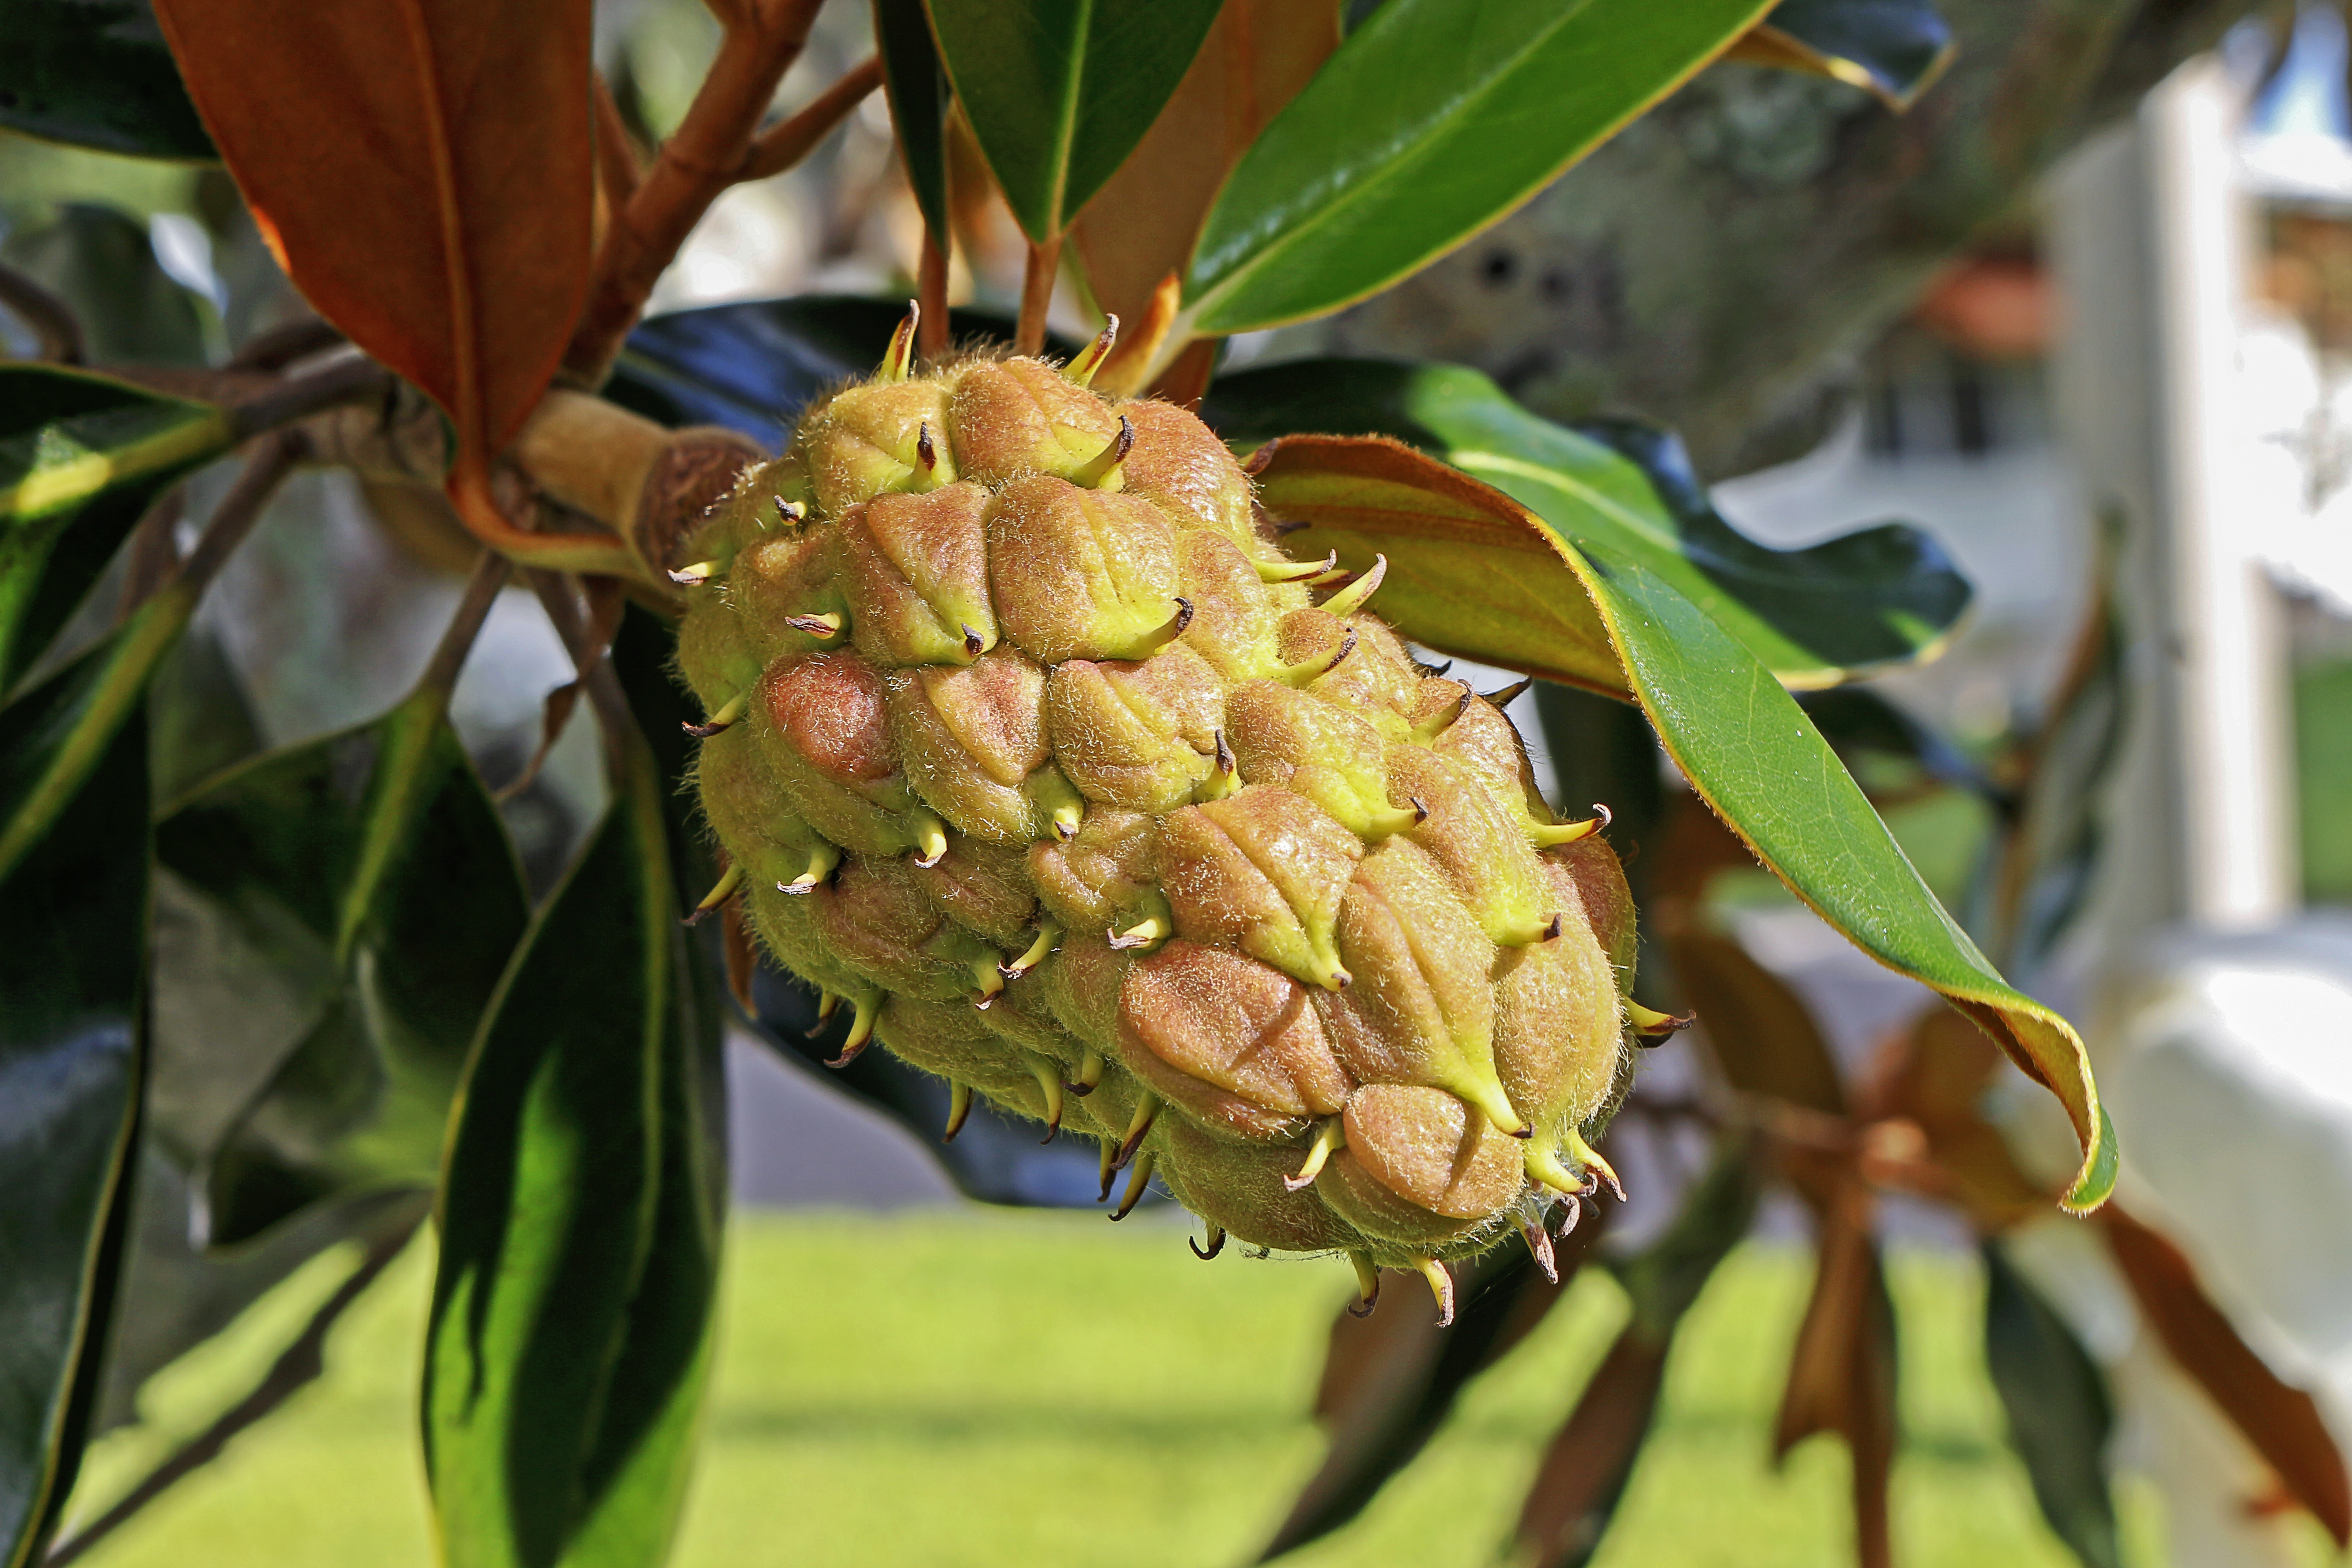
tree, nature, branch, plant, fruit, flower, food, produce, evergreen, botany, flora, flowering plant, fruit magnolia, pineapple seed, north america vegetation, woody plant, land plant, arecales